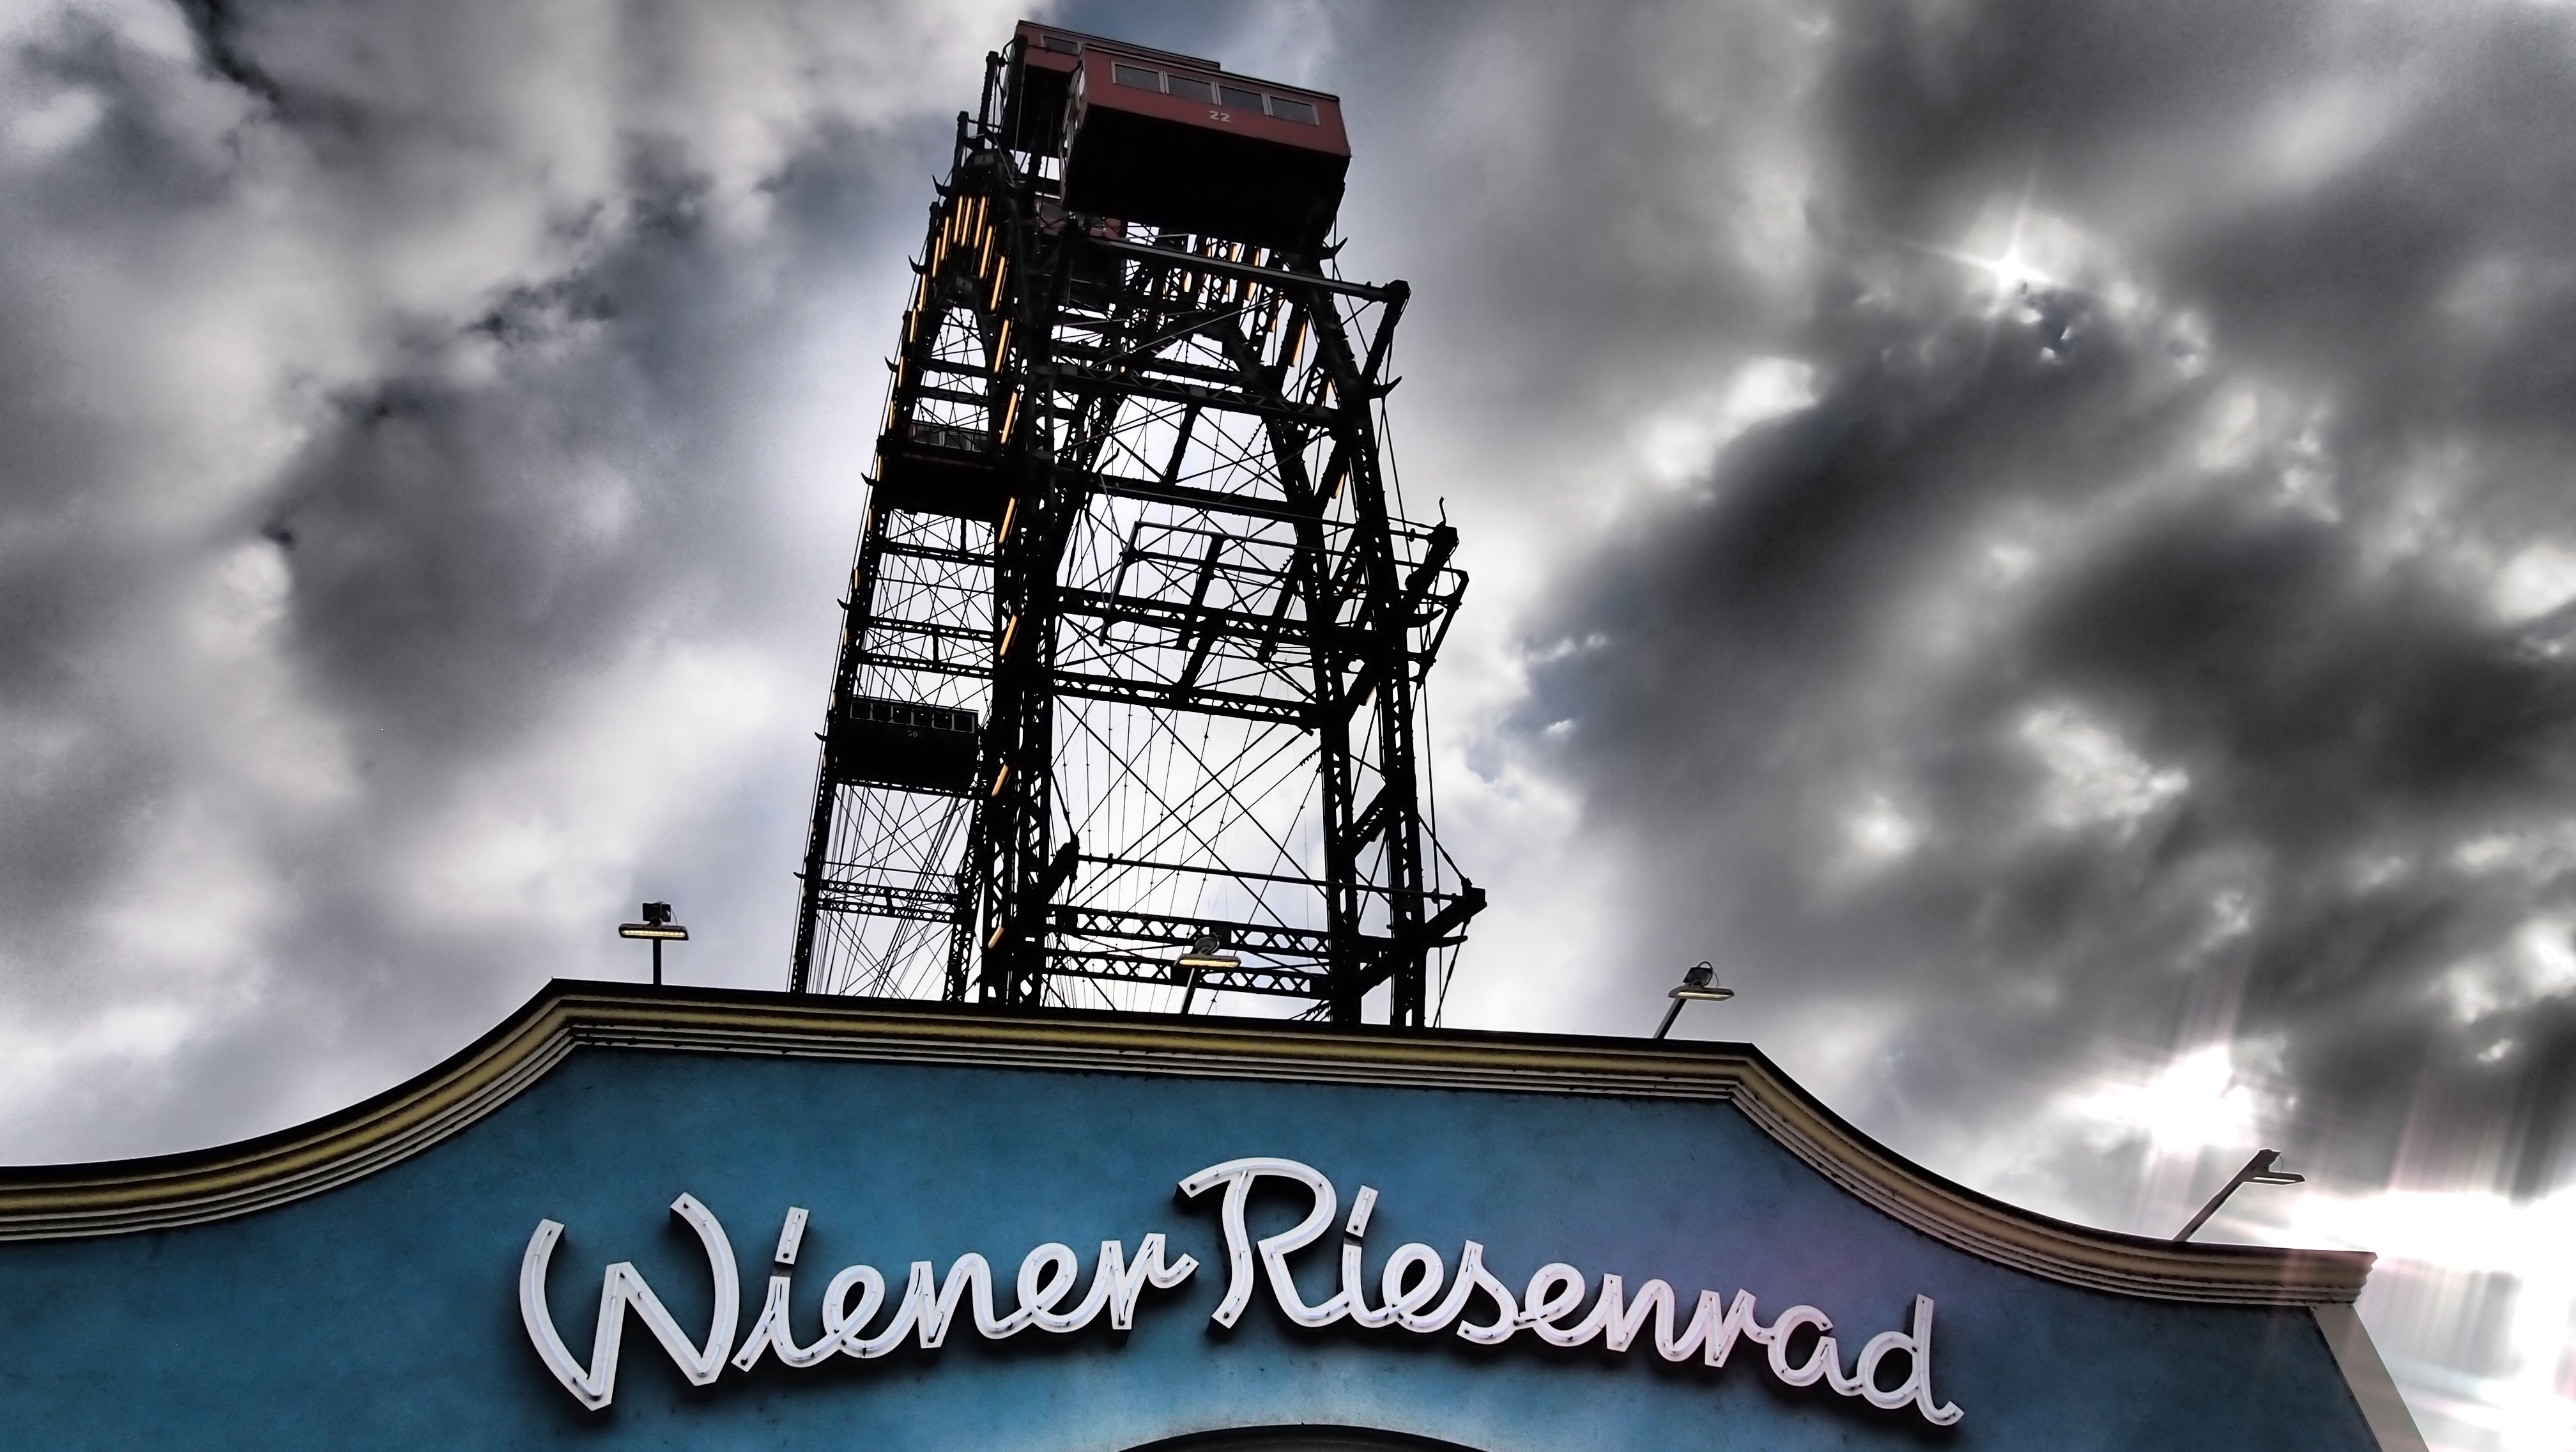
cloud, sky, ferris wheel, tower, landmark, blue, vienna, fair, prater